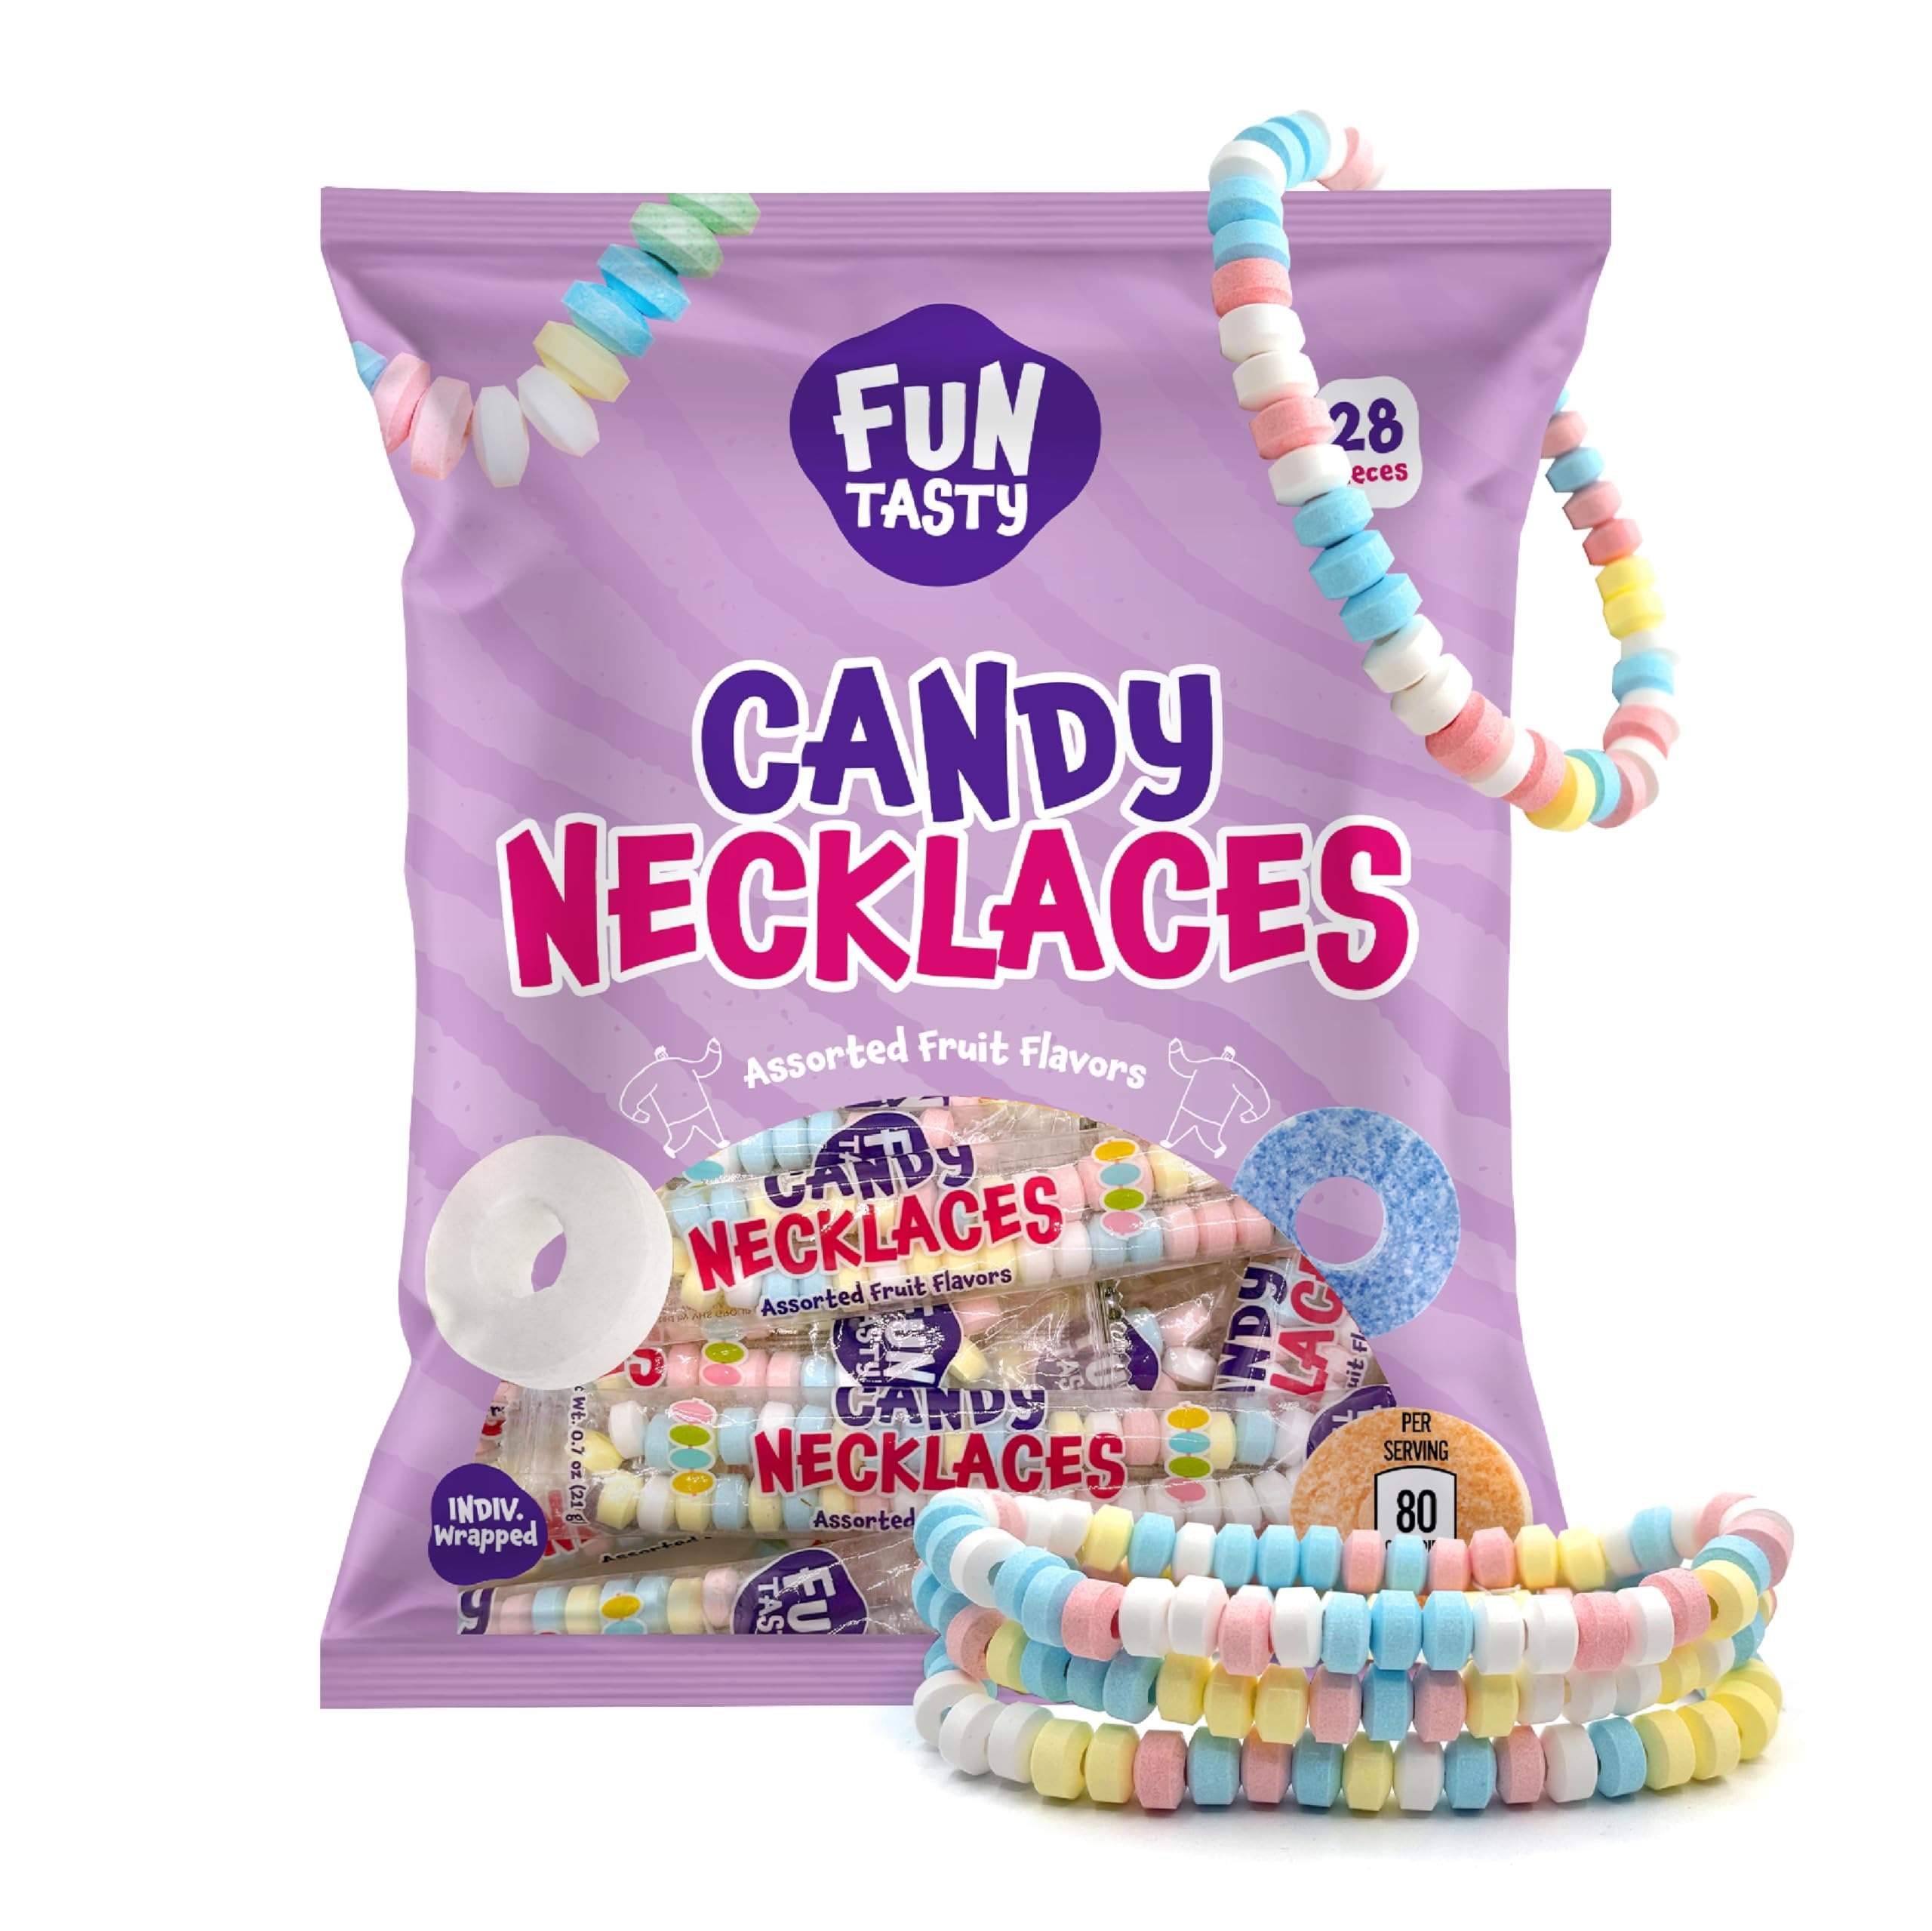
Item Name: Funtasty Candy Necklaces - 21 Ounce Bag (28 Count) - Party Favors - Fruit Flavors - Individually Wrapped - Stretchable
Bullet Point 1: Funtasty Hard Candy Necklaces in Assorted Fruit Flavors; 21-ounce pack; 28 individually wrapped pieces per order
Bullet Point 2: Each candy bead is bursting with sweet, fruity flavors that make snacking fun and tasty
Bullet Point 3: Each hard candy necklace is stretchable, and with individual wrapping, they maintain freshness, making them suitable for sharing or enjoying on the go
Bullet Point 4: Transform your snacking experience into a stylish game; unwrap, wear, and savor the delectable flavors one piece at a time
Bullet Point 5: Suitable for candy buffets, classroom exchanges and prizes, party favors, treasure chests, or as charming additions to themed events, these candies add a touch of sweetness to any occasion
Product Description: These classic, stretchable candy necklaces are packed with fruity flavors in a colorful assortment, making them perfect for party favors, themed events, or just a nostalgic snack. Each necklace is individually wrapped to ensure freshness and convenience, allowing you to share them with friends or add them to goodie bags. Packaged in a generous 21-ounce bag with 28 count, these candy necklaces are ideal for parties, events, or everyday enjoyment.
Value: 21.0
Unit: Ounce

Price: 14.99